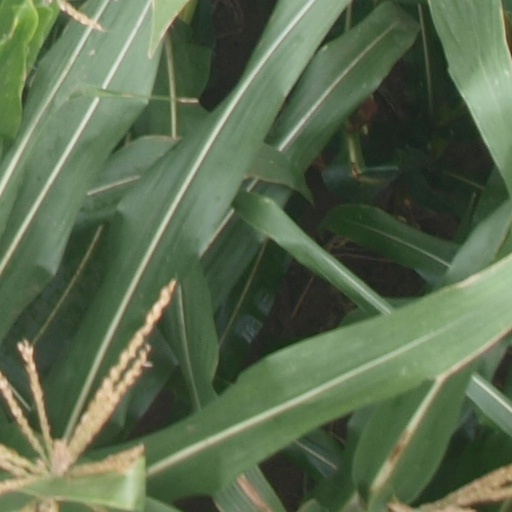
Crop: maize; corn